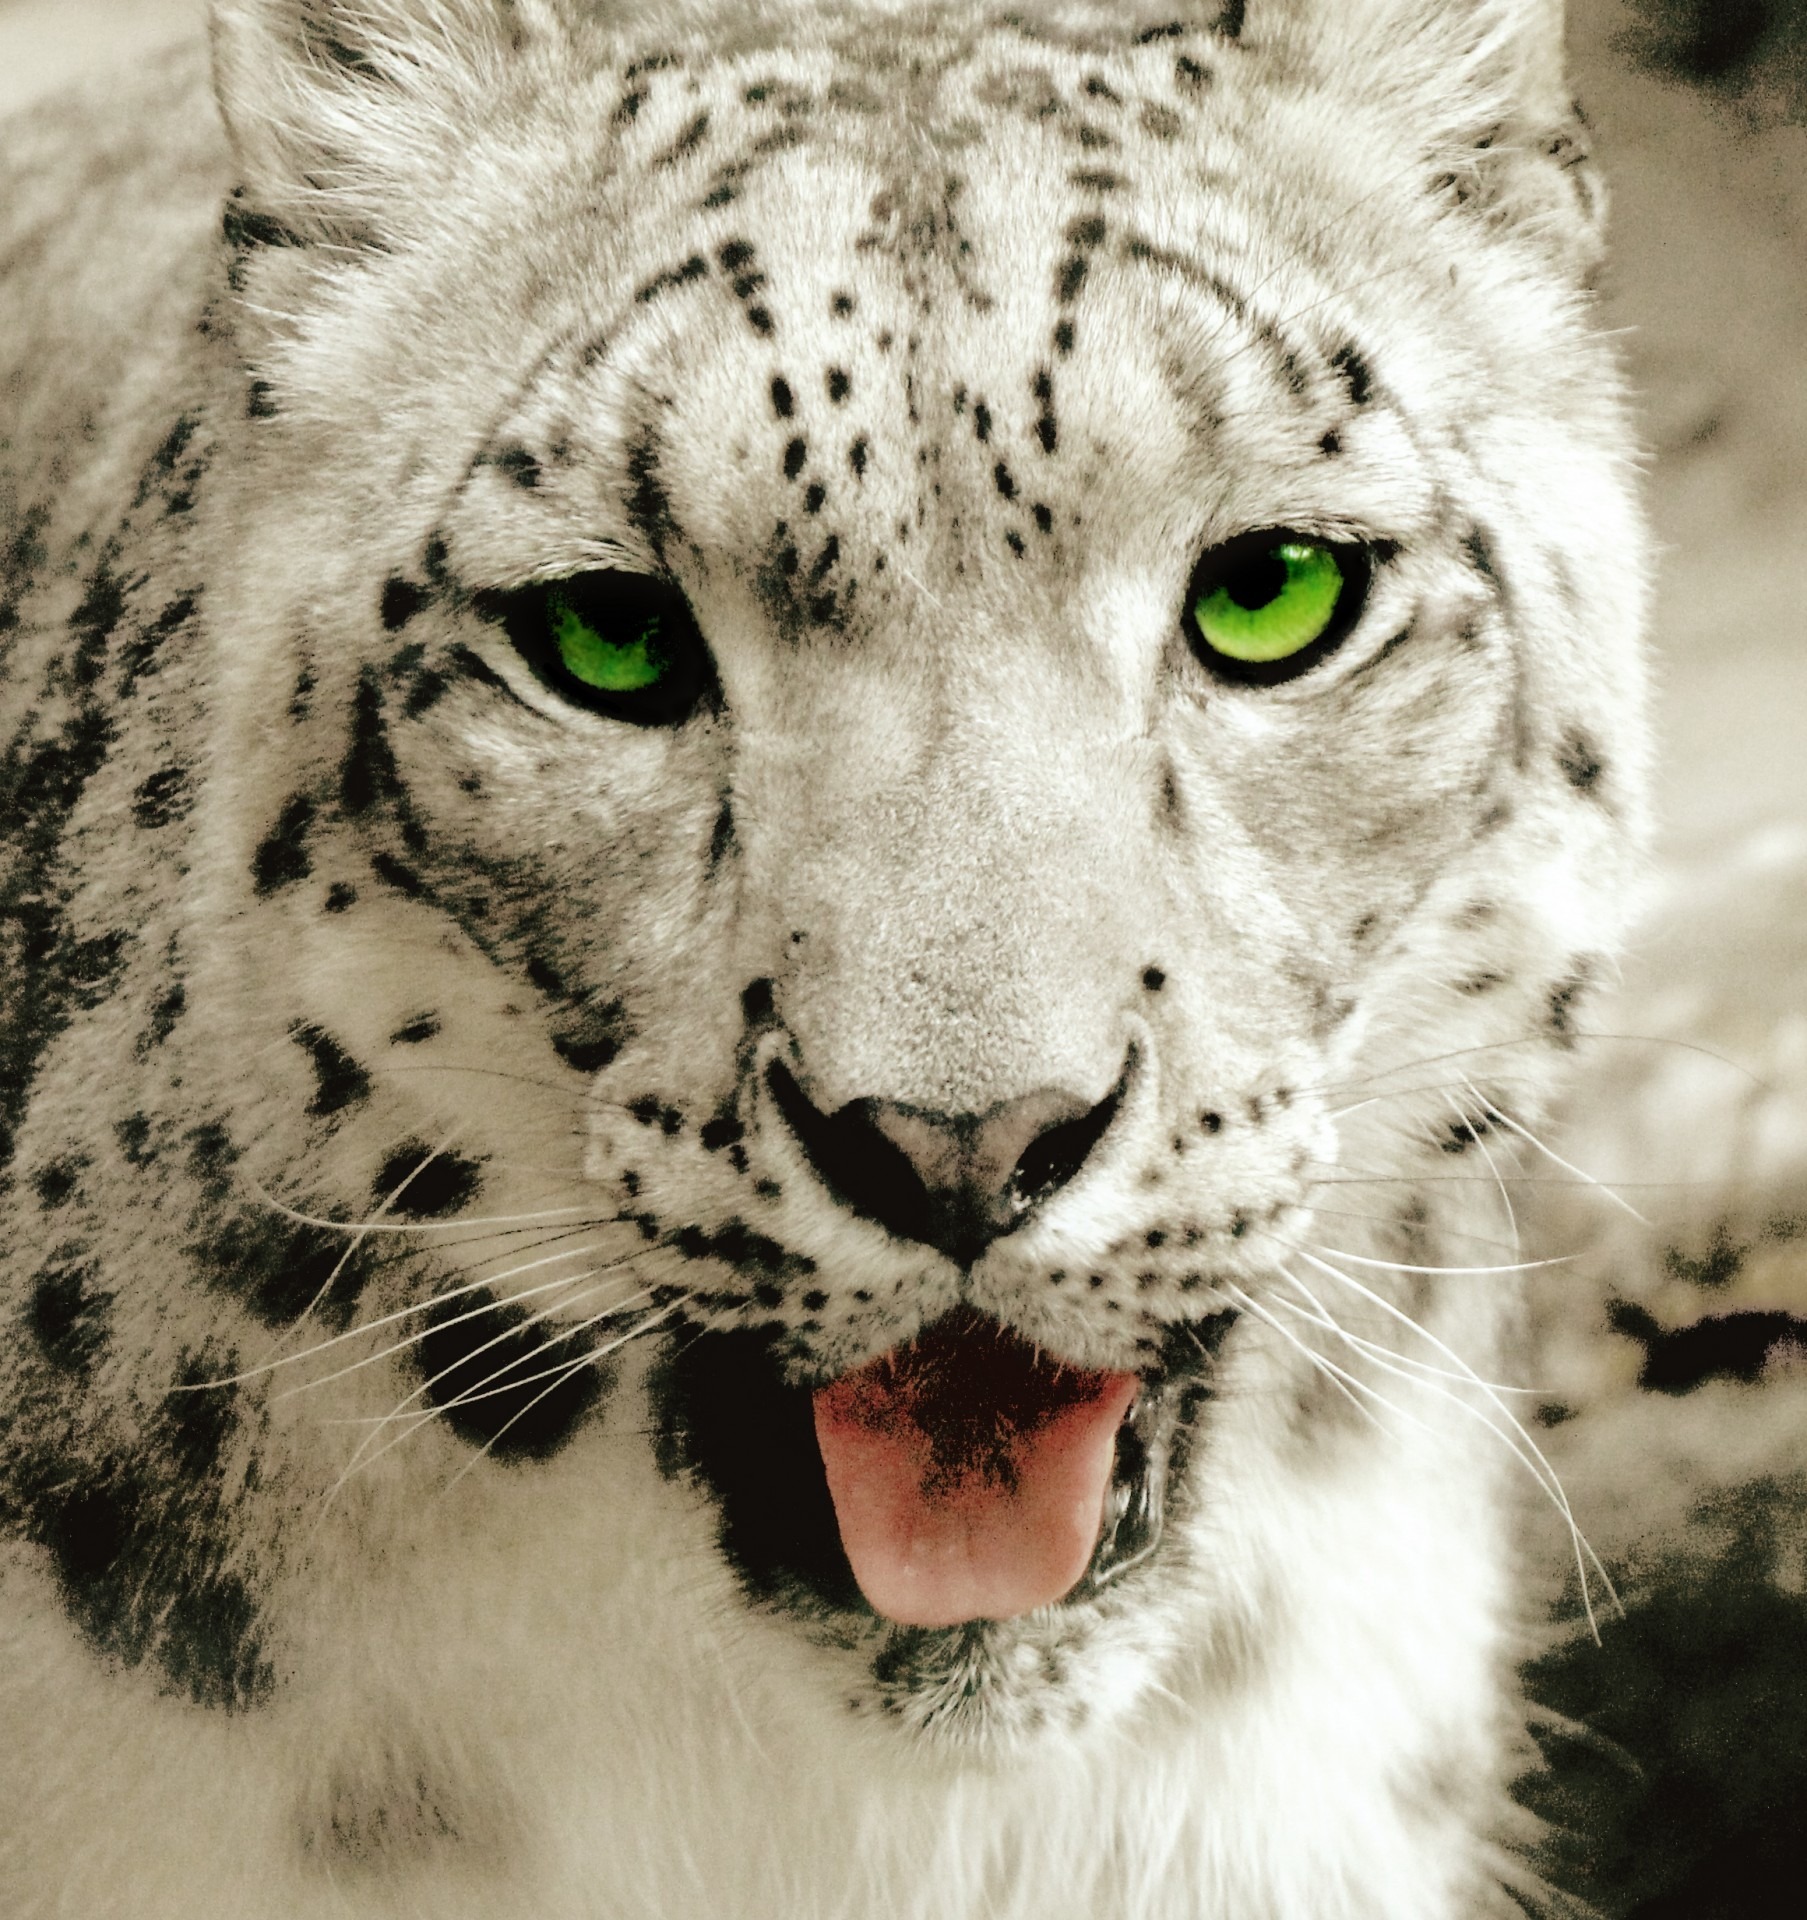
black and white, wildlife, fur, portrait, mammal, fauna, leopard, big cat, close up, power, whiskers, snout, vertebrate, carnivore, snow leopard, green eyes, big cats, ounce, cat like mammal